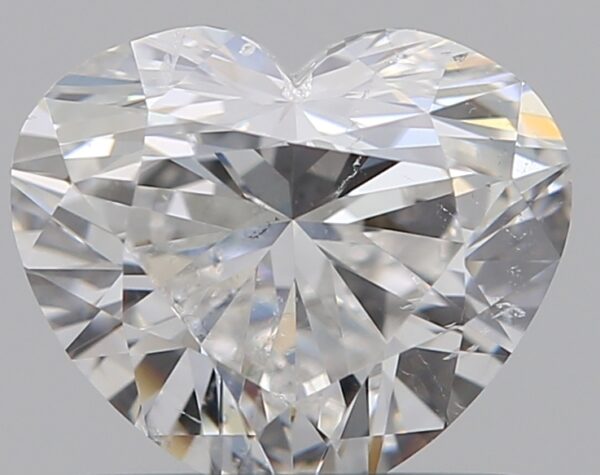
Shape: heart
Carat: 0.7
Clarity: SI2
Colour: F
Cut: EX
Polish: EX
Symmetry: VG
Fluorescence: N
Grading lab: GIA
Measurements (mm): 5.36 x 6.2 x 3.47